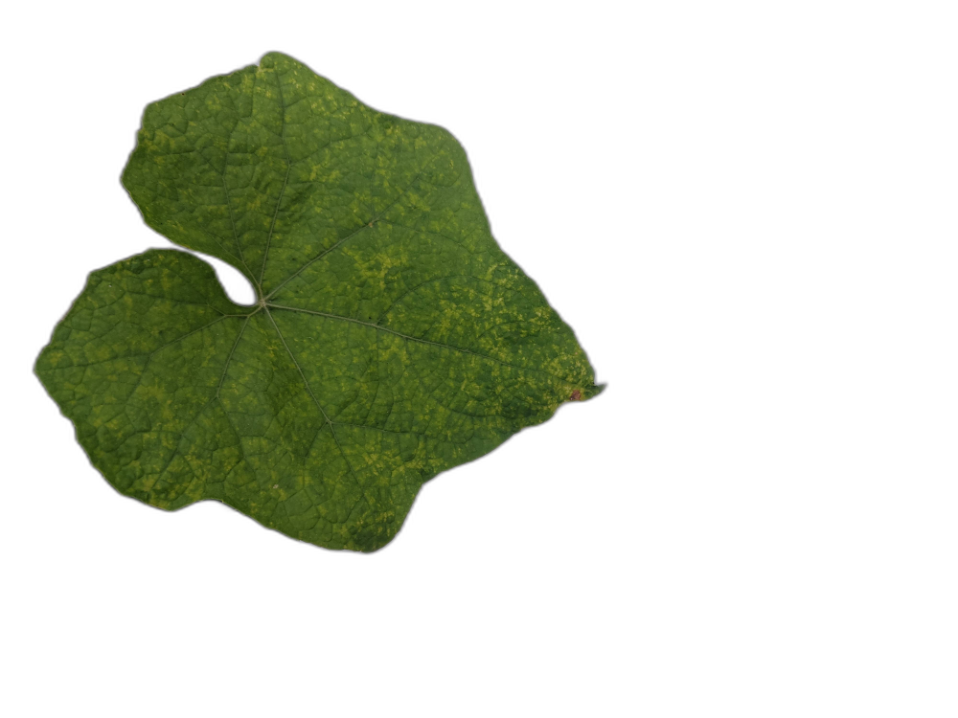
Crop: Zucchini
Label: Healthy